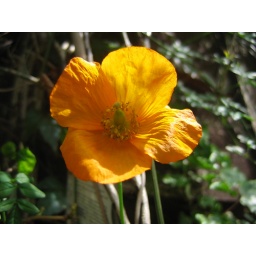
We've had two of these in flower this year, not bad considering we planted blue ones!!